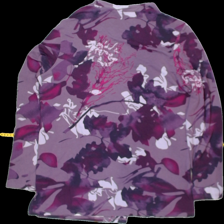
View: back
Type: Top
Category: Ladies
Brand: Isolde
Colors: Purple, Black
Material: 100% viscose
Pattern: Floral print
Cut: Regular
Trend: No trend
Stains: No
Damage: 0
Price range: <50
Recommended usage: Export